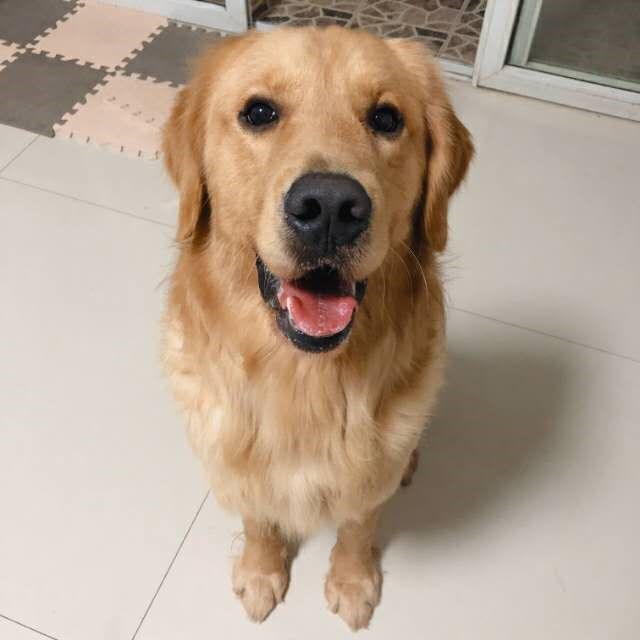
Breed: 5355-n000126-golden_retriever